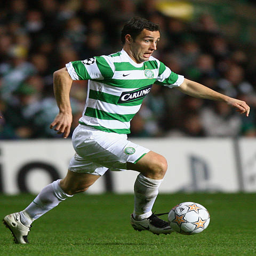
football player in action during the match .